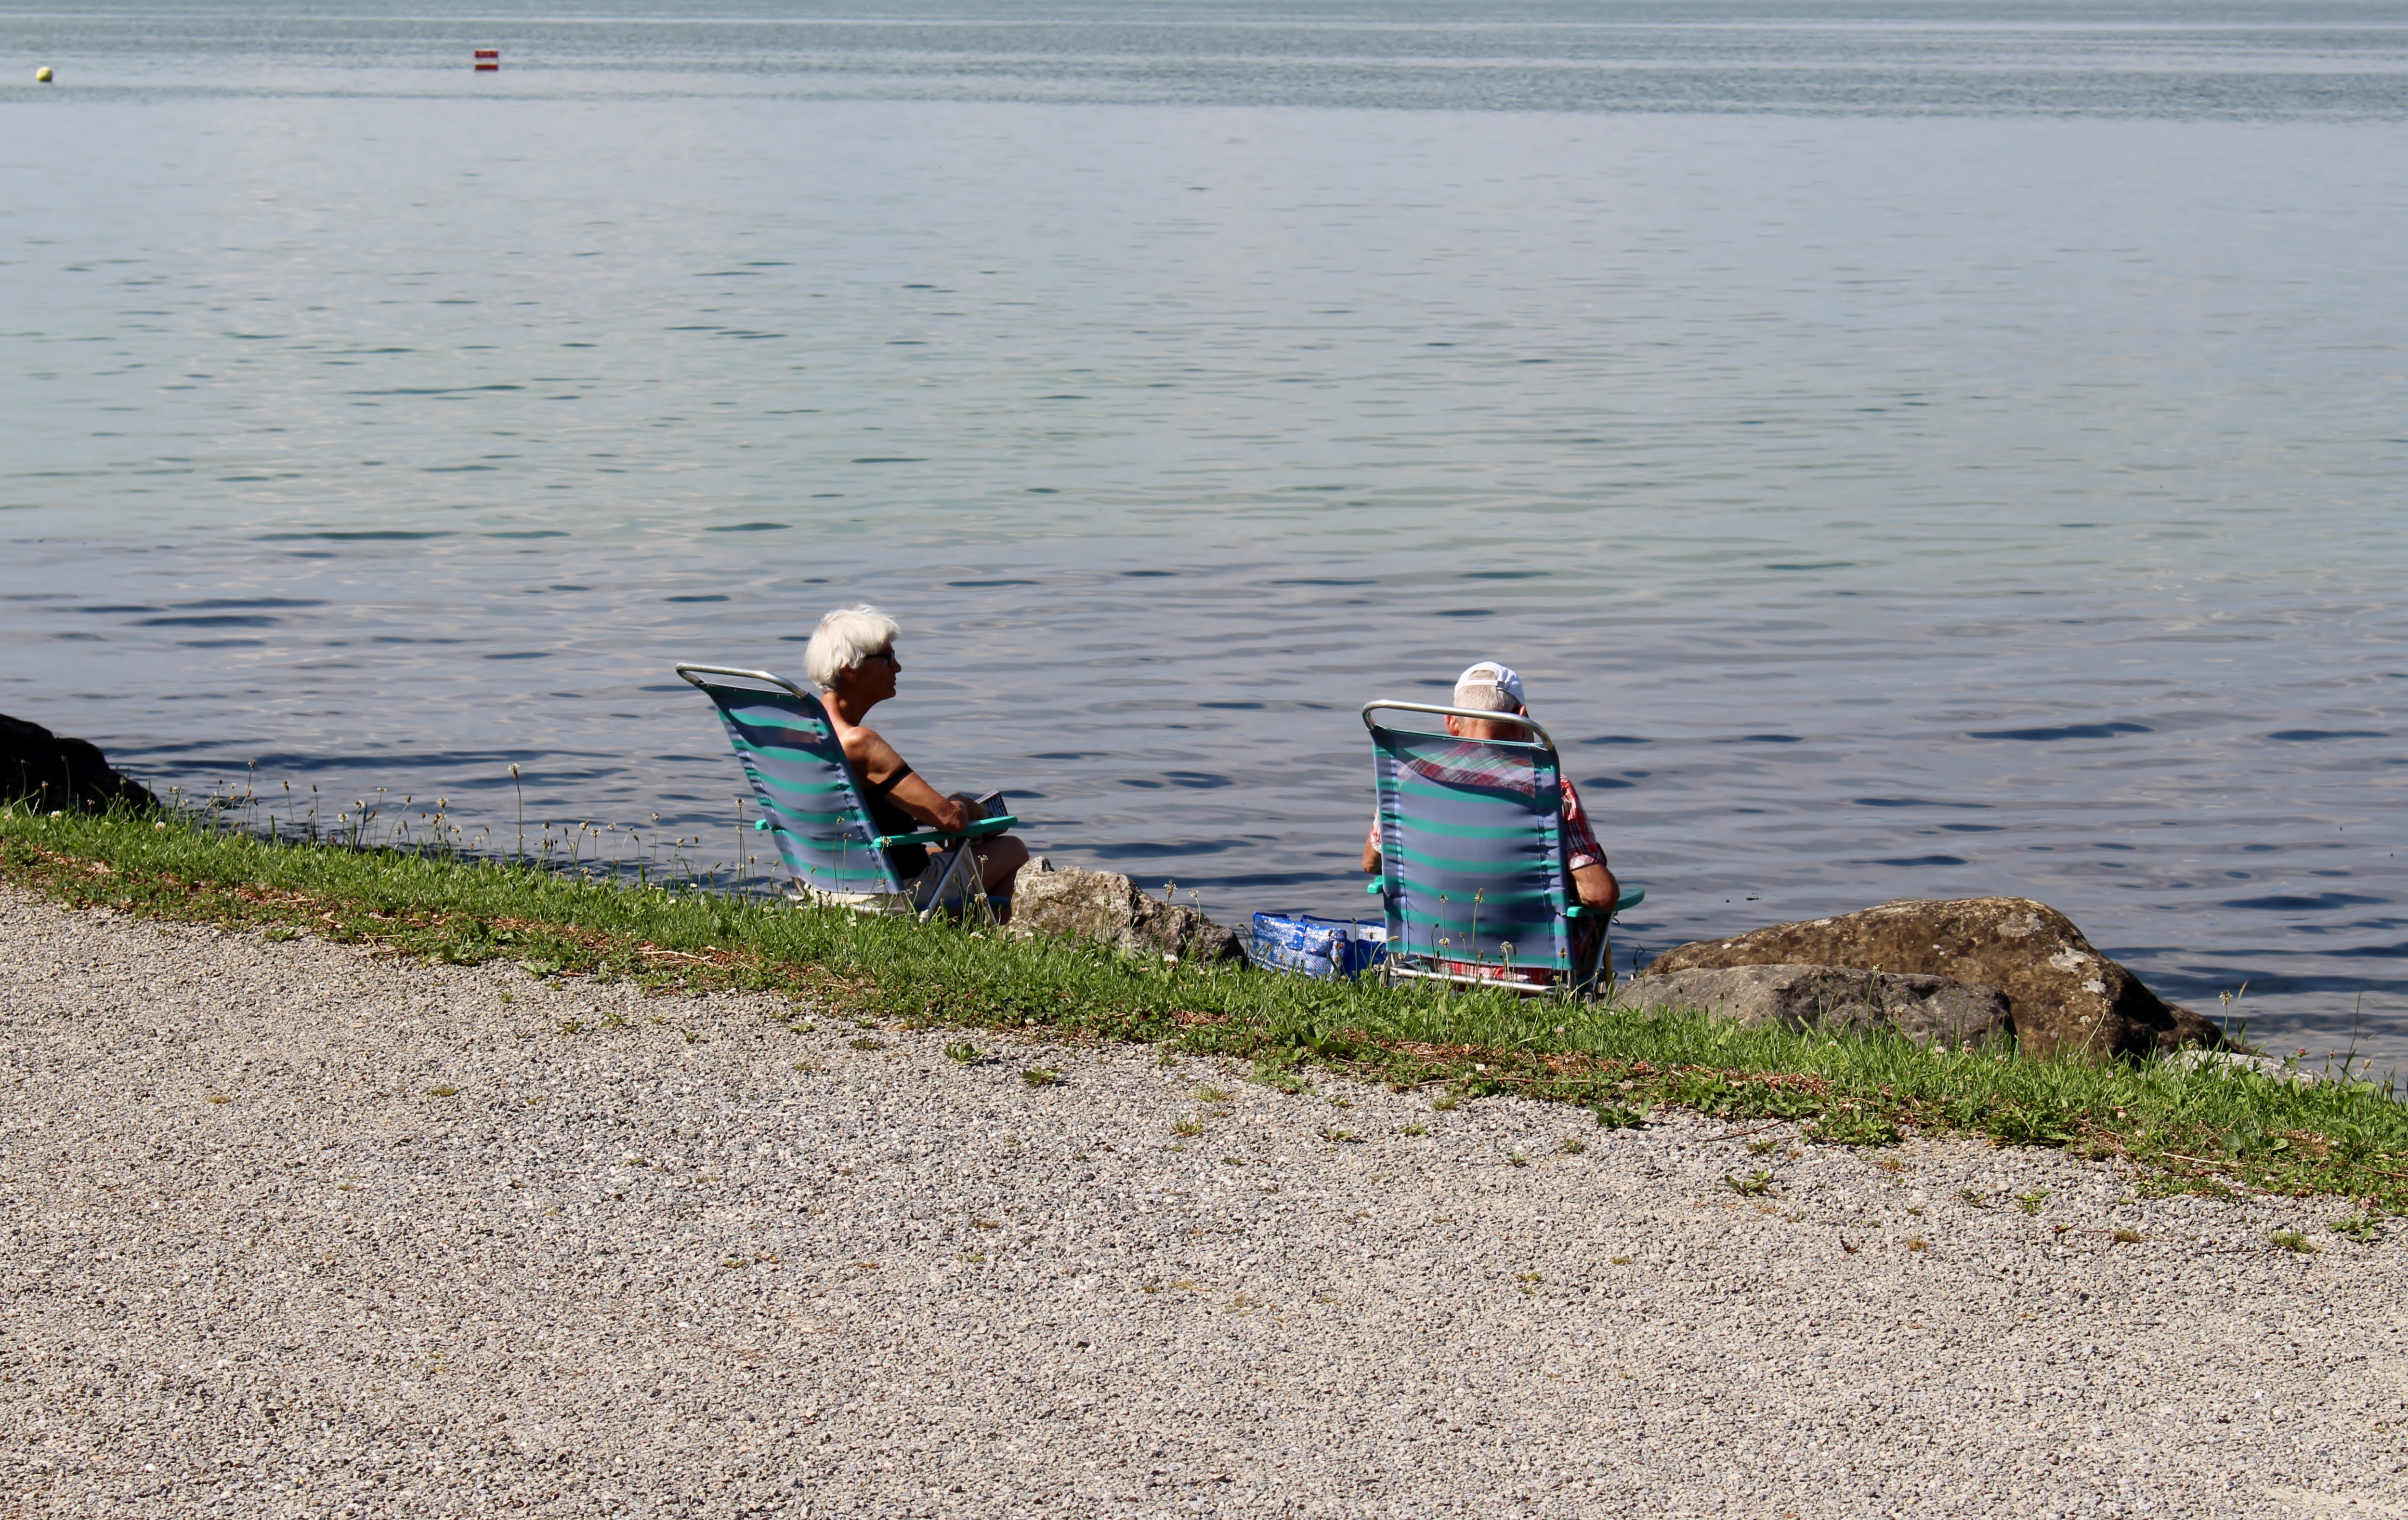
beach, sea, coast, water, shore, lake, sunbathing, relax, fishing, rest, lake view, relaxation, boating, pair, lake constance, beach chairs, romanshorn